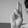
ASL letter: U